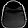
Label: Bag